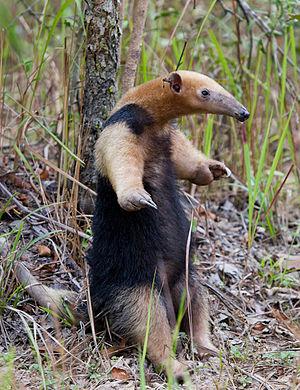
Le parc national d'Iguazú est un parc national d'Argentine, et s'étend sur plus de 67 620 hectares. Il se trouve à l'extrémité nord-est du pays, au nord de la province de Misiones.
La forêt nationale de Pacotuba est une forêt nationale brésilienne. Elle se situe dans la région Sud-Est, dans l'État du Espírito Santo.
La province de Formosa est une province de l'Argentine, située au nord-est du pays. Elle est bordée à l'ouest par la province de Salta, au sud par celle de Chaco et à l'est comme au nord par le Paraguay. Sa capitale est Formosa.